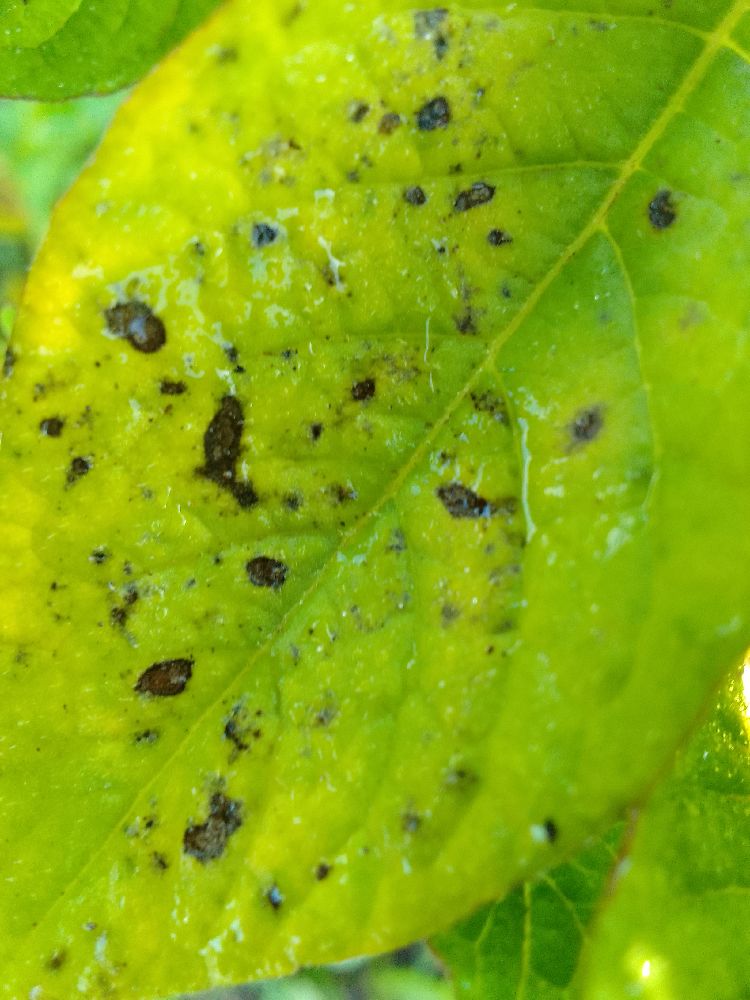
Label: Early blight